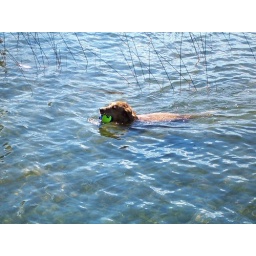
swimming in the lake at grandma's cabin